Richard Chase

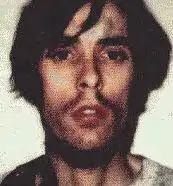
Mug shot of Chase following his arrest, 1978

Richard Trenton Chase (May 23, 1950 – December 26, 1980) was an American serial killer, cannibal and necrophile who killed six people in Sacramento, California, between December 1977 and January 1978. He was nicknamed the Vampire of Sacramento because he drank his victims' blood and cannibalized their remains.